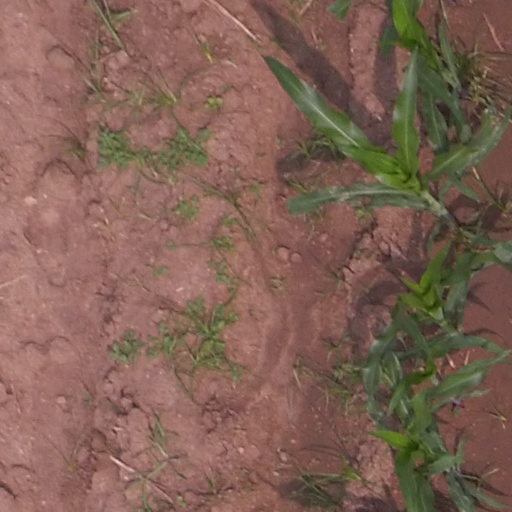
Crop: maize; corn